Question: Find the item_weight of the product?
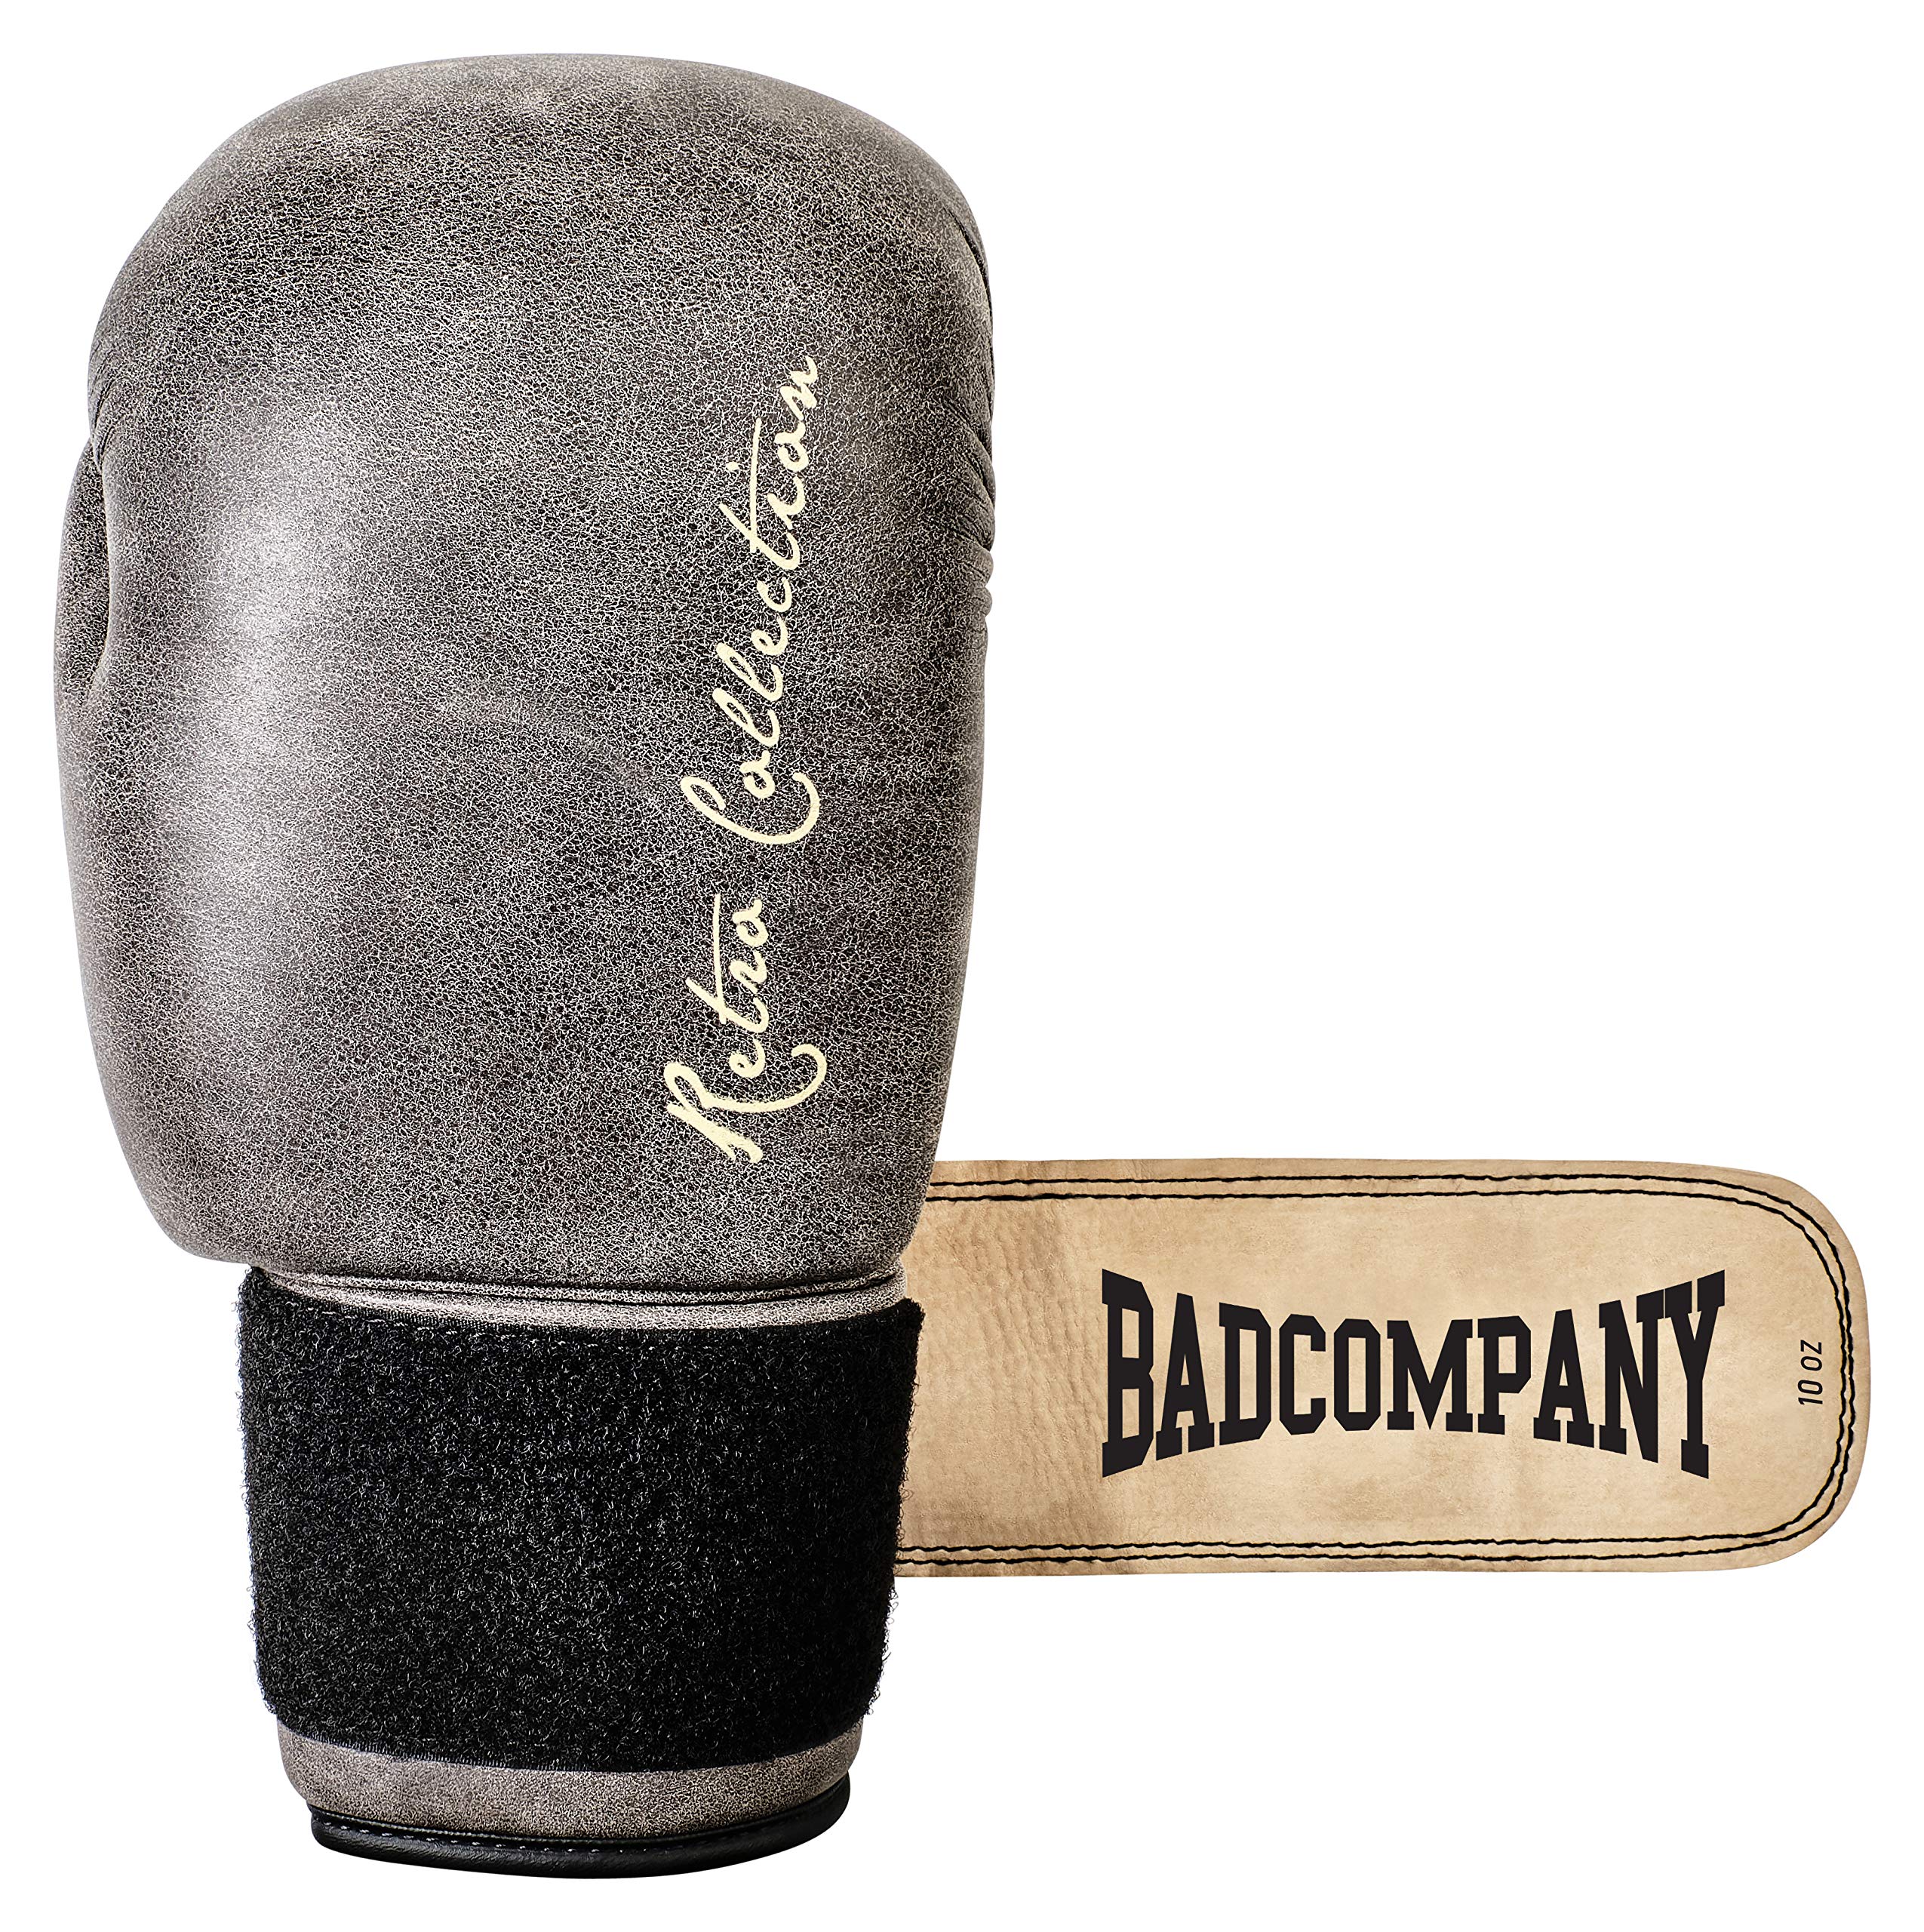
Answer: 10.0 ounce